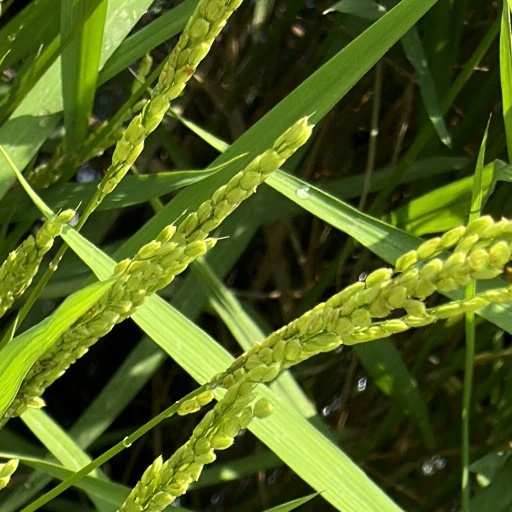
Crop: rice